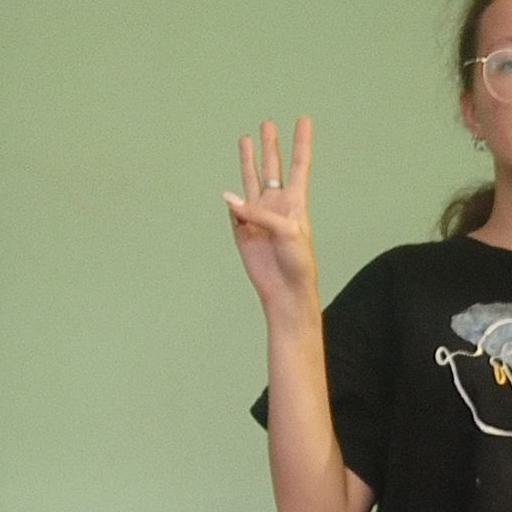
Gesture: three